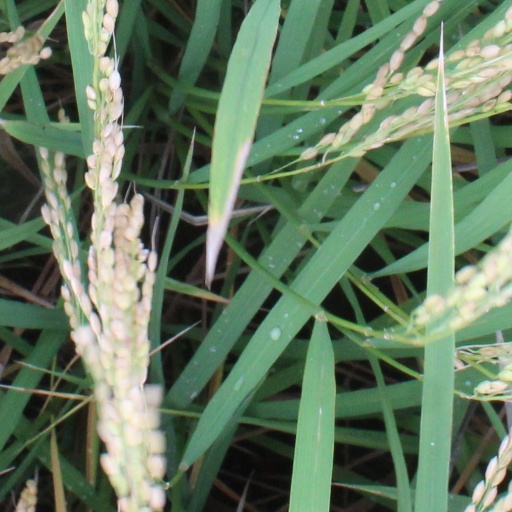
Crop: rice